China Miéville

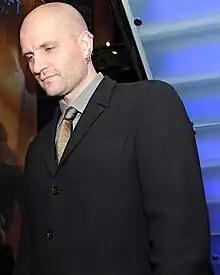
Miéville just after winning the Arthur C. Clarke Award in 2010

Miéville has won numerous accolades in speculative fiction; he holds the record for the most Arthur C Clarke Award wins (three). "Perdido Street Station" was featured in "Locus" poll of all-time best 20th century fantasy novels, where it ranked 6th place.